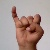
The image shows a hand gesture representing the letter 'I' in Indian Sign Language.